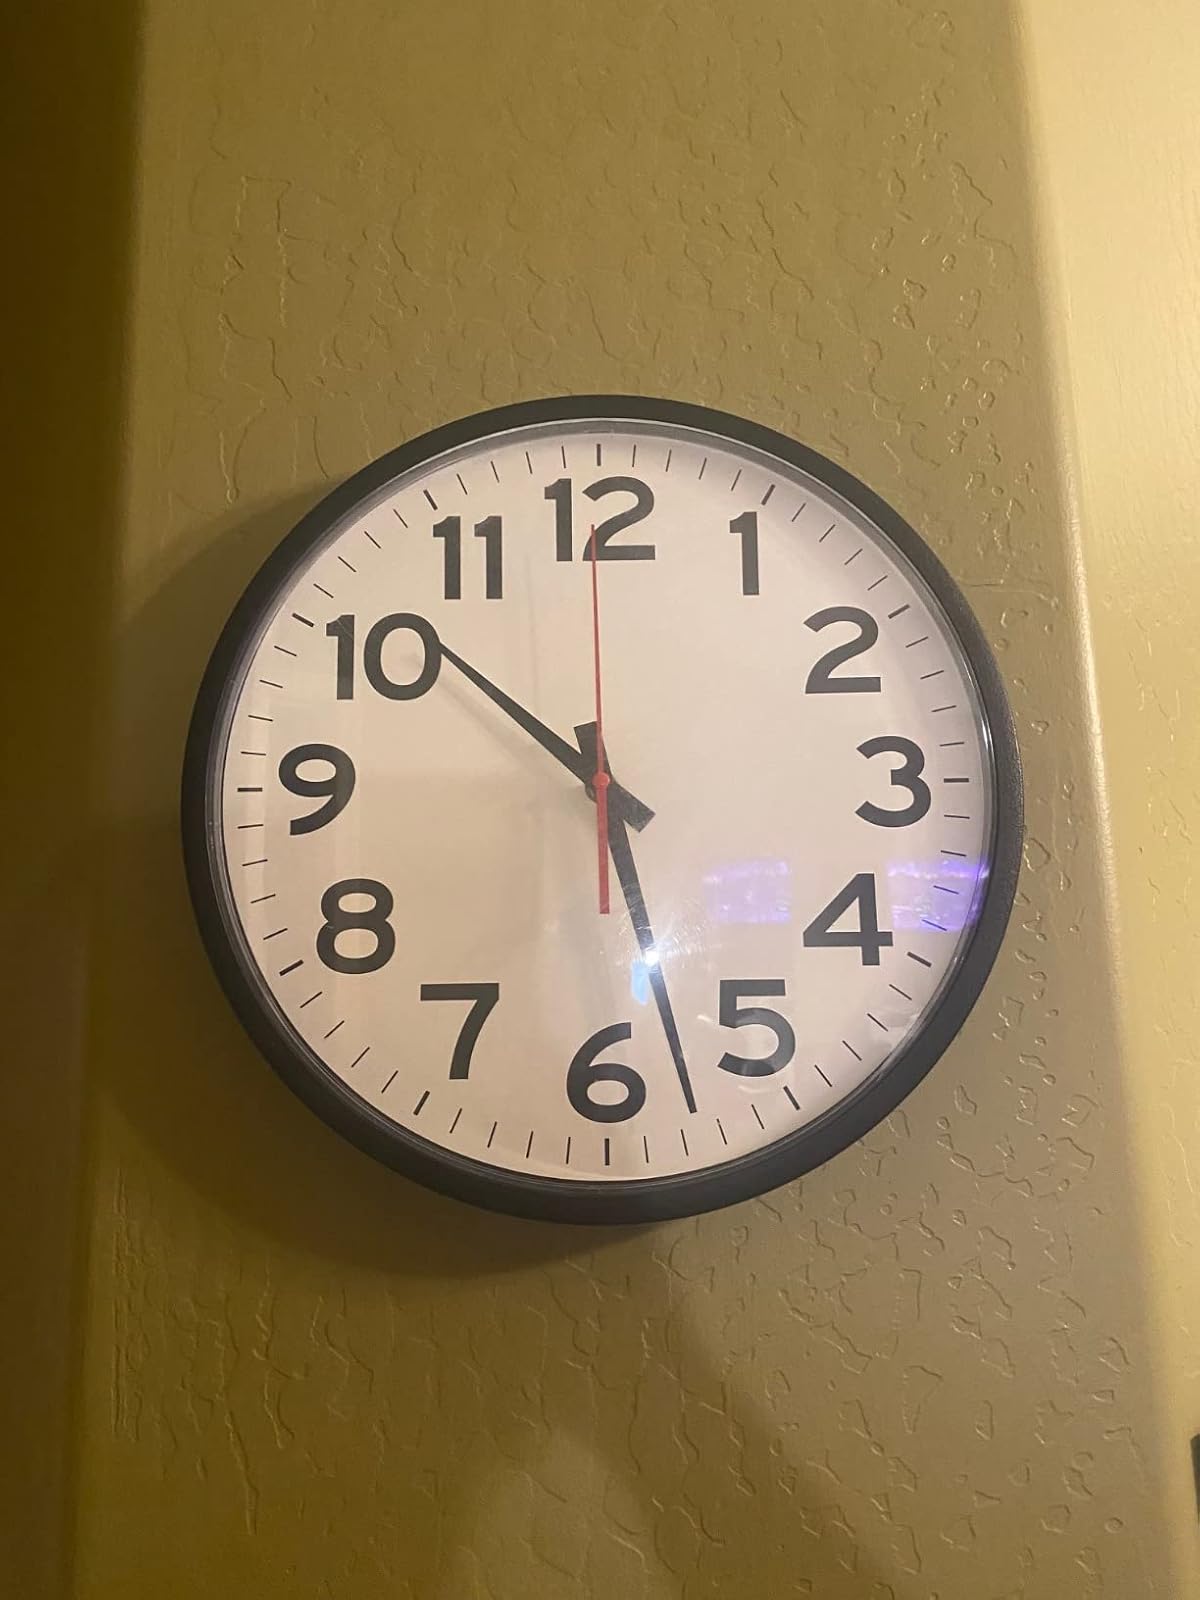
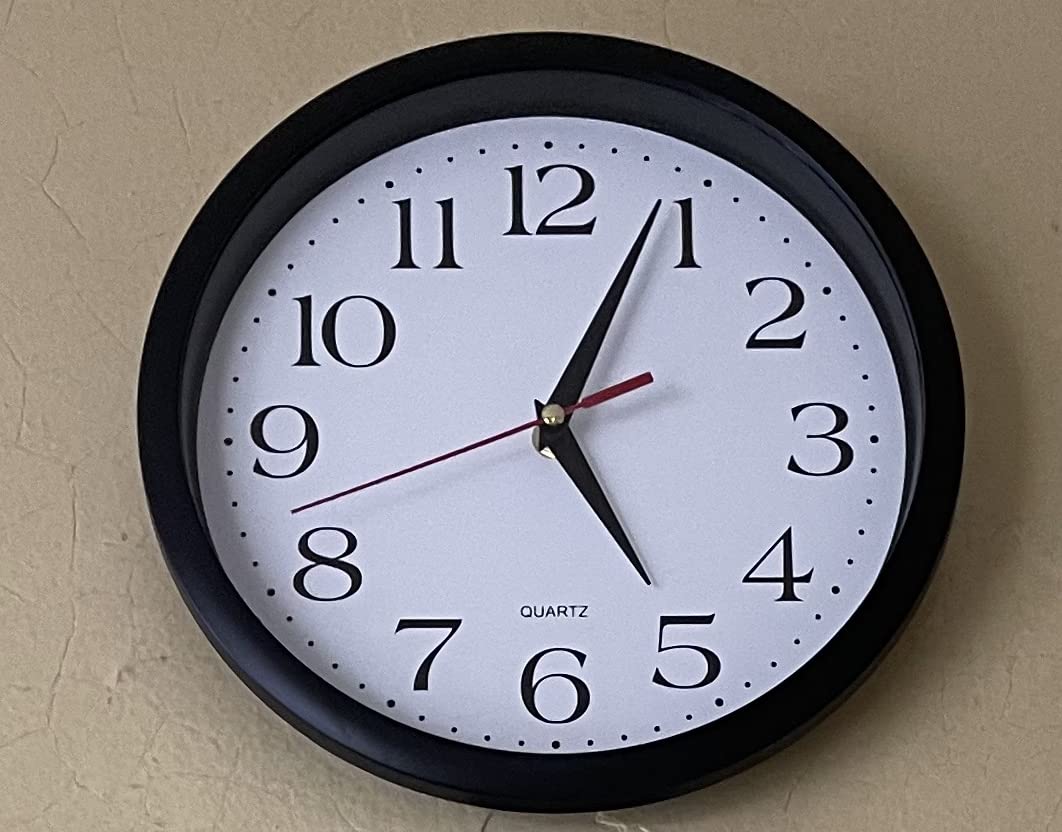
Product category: clock
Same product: no